Videotron Centre

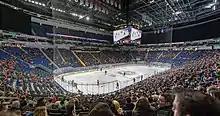
Inside the arena during an ice hockey game between the Quebec Remparts and the Shawinigan Cataractes on November 17, 2017

The arena is comparable in size to PPG Paints Arena, the home arena of the Pittsburgh Penguins, and occupies approximately 64,000 square metres of space, down from the originally proposed 70,000 square metres. The design is also similar to Rogers Place, the home arena of the Edmonton Oilers. A television studio, valued at between C$30 million and C$40 million, is constructed within the arena.